Don't Cry Wolf (film)

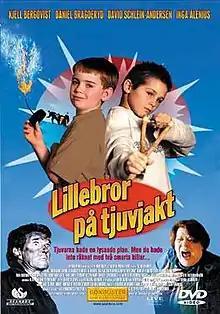

Don't Cry Wolf is a 2003 Swedish comedy film directed by Clas Lindberg. Lindberg won the Audience Award at the 2003 Kristiansand International Children's Film Festival for the film.